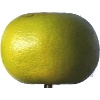
Label: Pomelo Sweetie 1